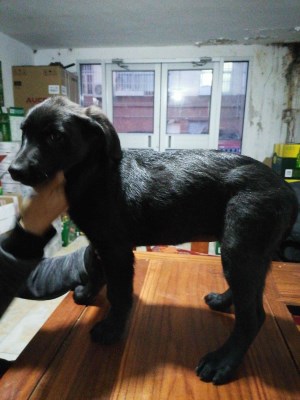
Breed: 3580-n000122-Labrador_retriever